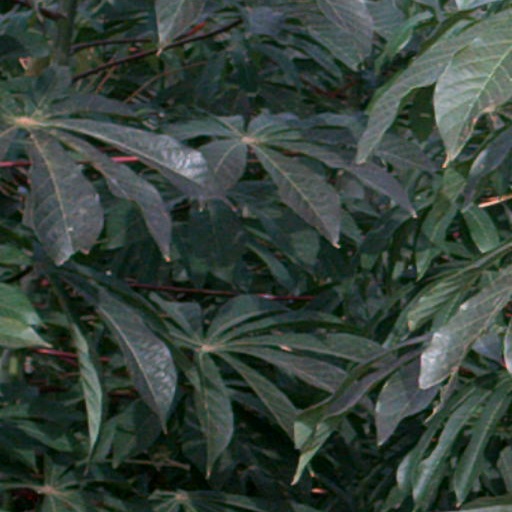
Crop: cassava